Jan van der Marck

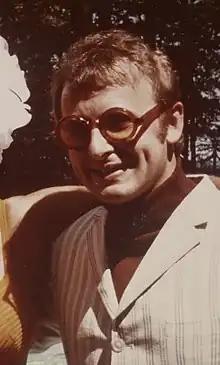
van der Marck in August 1968

Jan van der Marck (19 August 192926 April 2010) was a Dutch-born American museum administrator, art historian, and curator, focused on modern and contemporary art. Van der Marck authored and published many essays, articles and books about artists and art.